Abraham Wachner

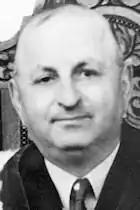

Abraham (Abie) Wachner (15 August 1892 – 23 August 1950) was the 35th Mayor of Invercargill from 1942 to 1950. He was awarded the OBE in 1946.